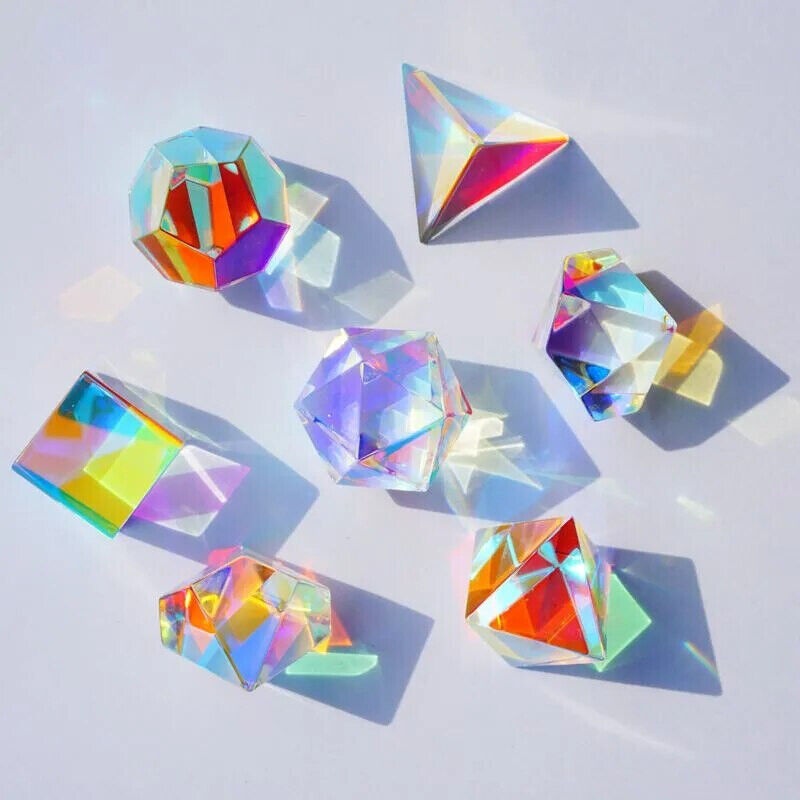
Prism Glass Cube Hexahedral Optical Color Clear Prisma Photography Decor 18-20mm
eBay Prism Glass Cube Hexahedral Optical Color Clear Prisma Photography Decor 18-20mm Clear glass: The optical prism is made of glass, which is clear and durable, and can be used for a long time. Brand new and high quality: We use high-quality materials to make the optical prisms more durable and stronger. they are very suitable for photography, photo shooting, etc. For many occasions: The hexahedral prism is suitable for weddings, parties, birthdays, graduation ceremonies, and other special occasions. Specification: Item: Glass Prism Material:Finish Annealed K9 Optical Glass Size: 18-20mm Color: Rainbow/Clear Style:New Classical/Post-modern Style Theme: Flower Package Included: 1 x 1/7Pcs Set Glass Prism
Brand: Buy Our Tea
Category: Cameras & Optics > Optics